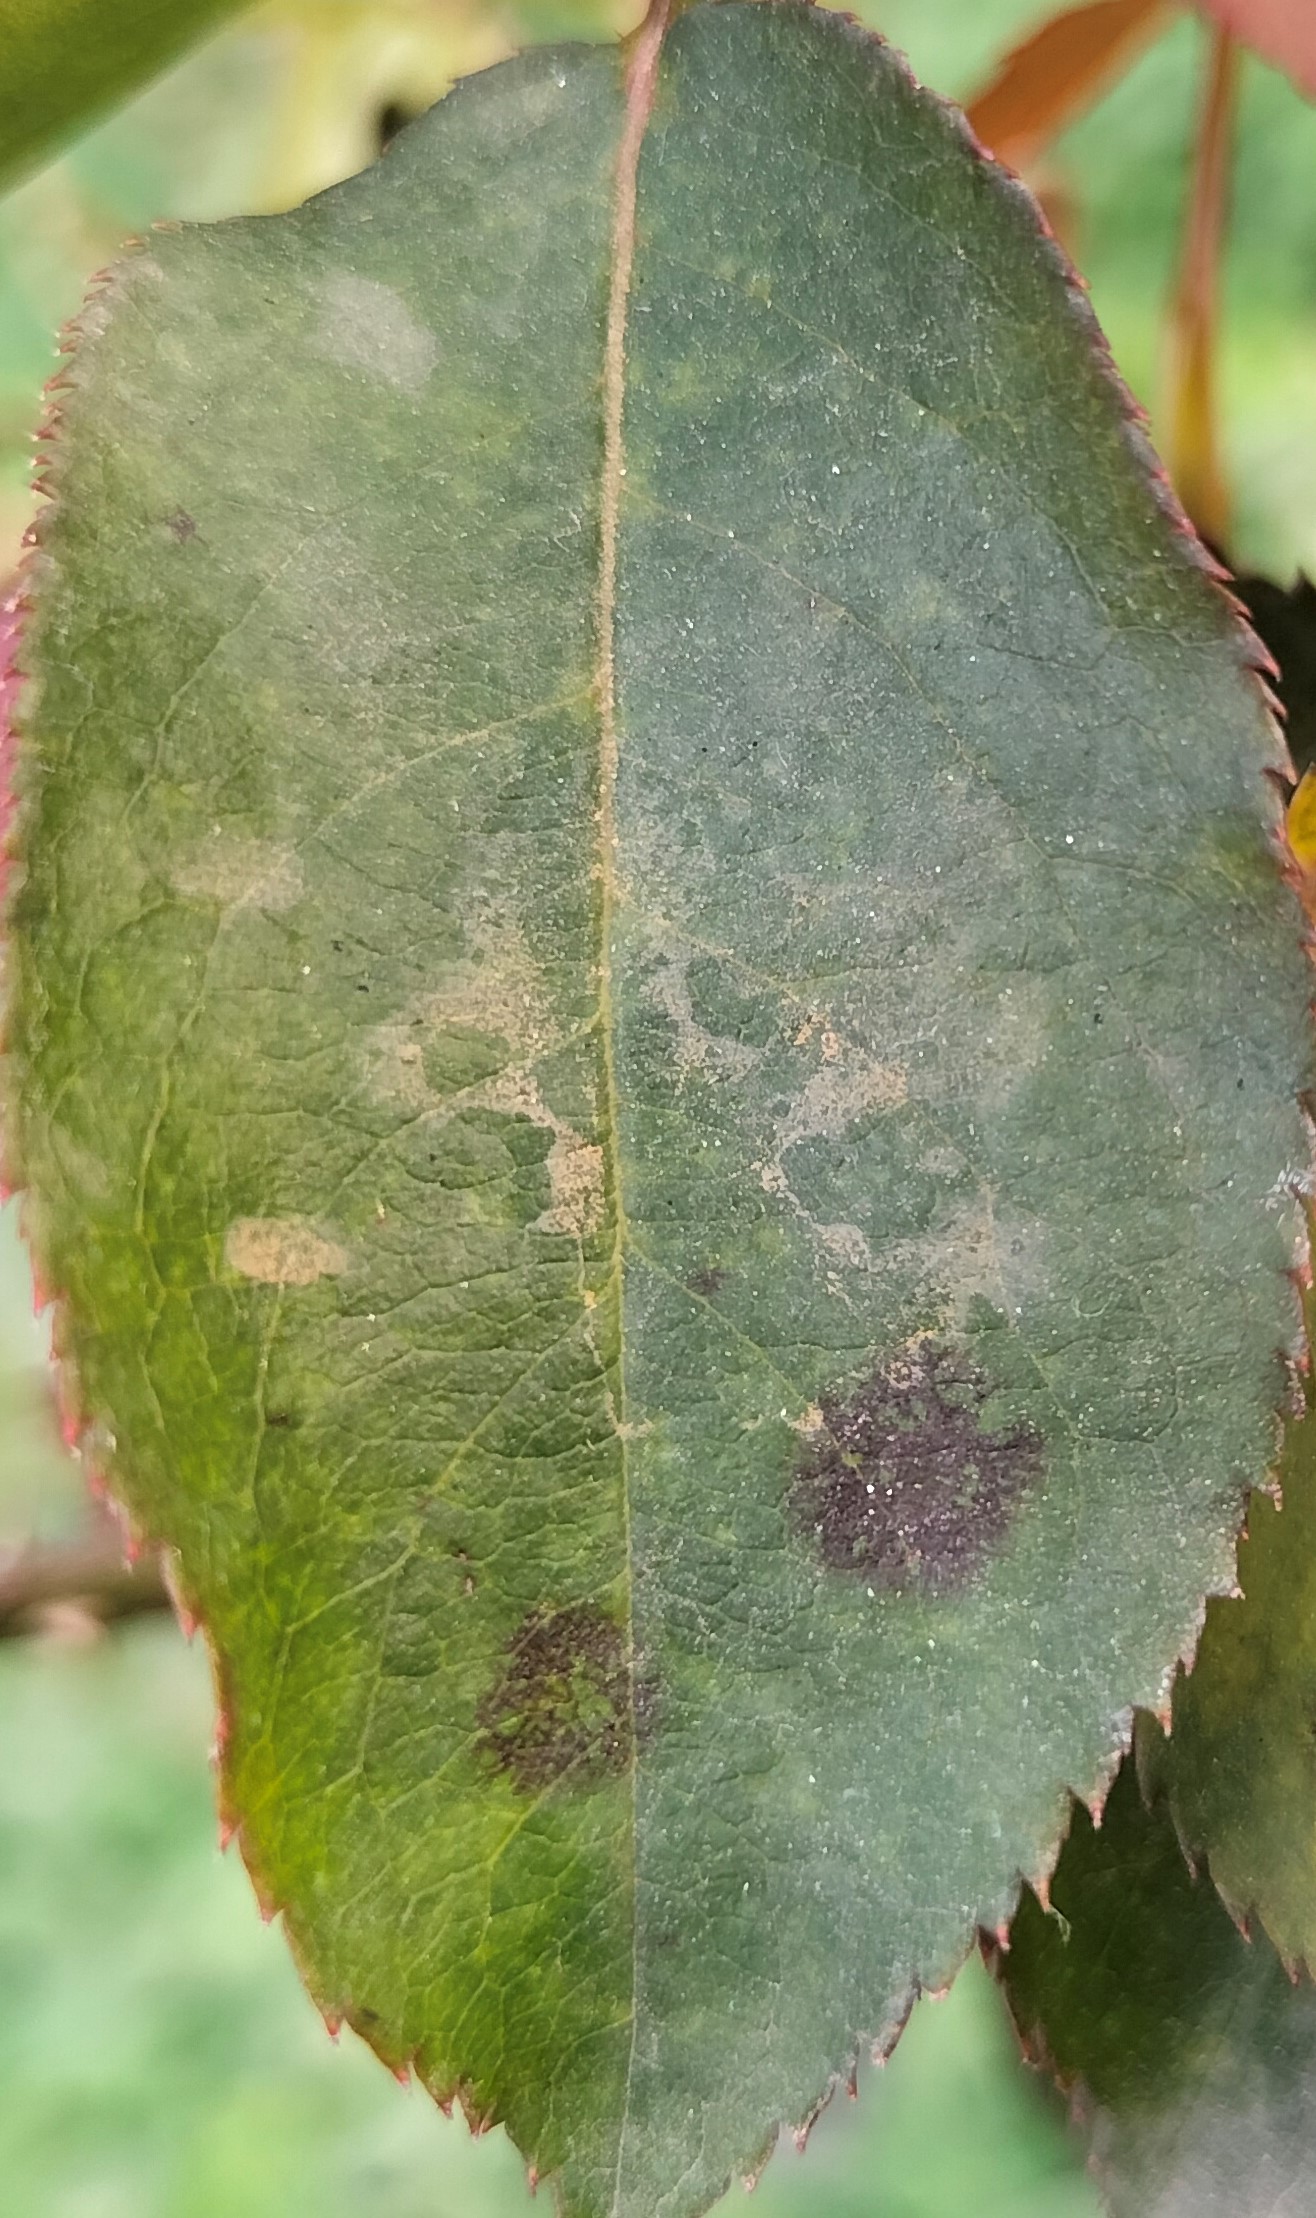
Label: Black Spot